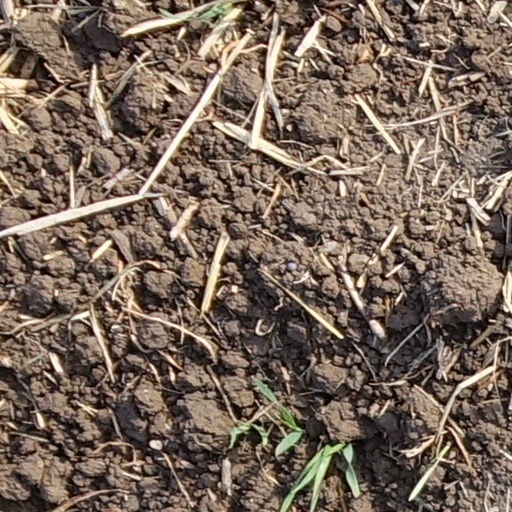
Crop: wheat